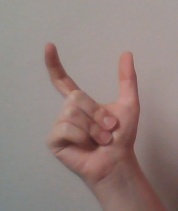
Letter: nun